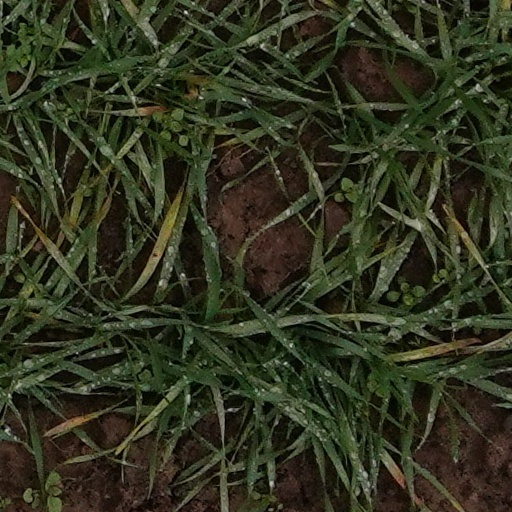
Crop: wheat